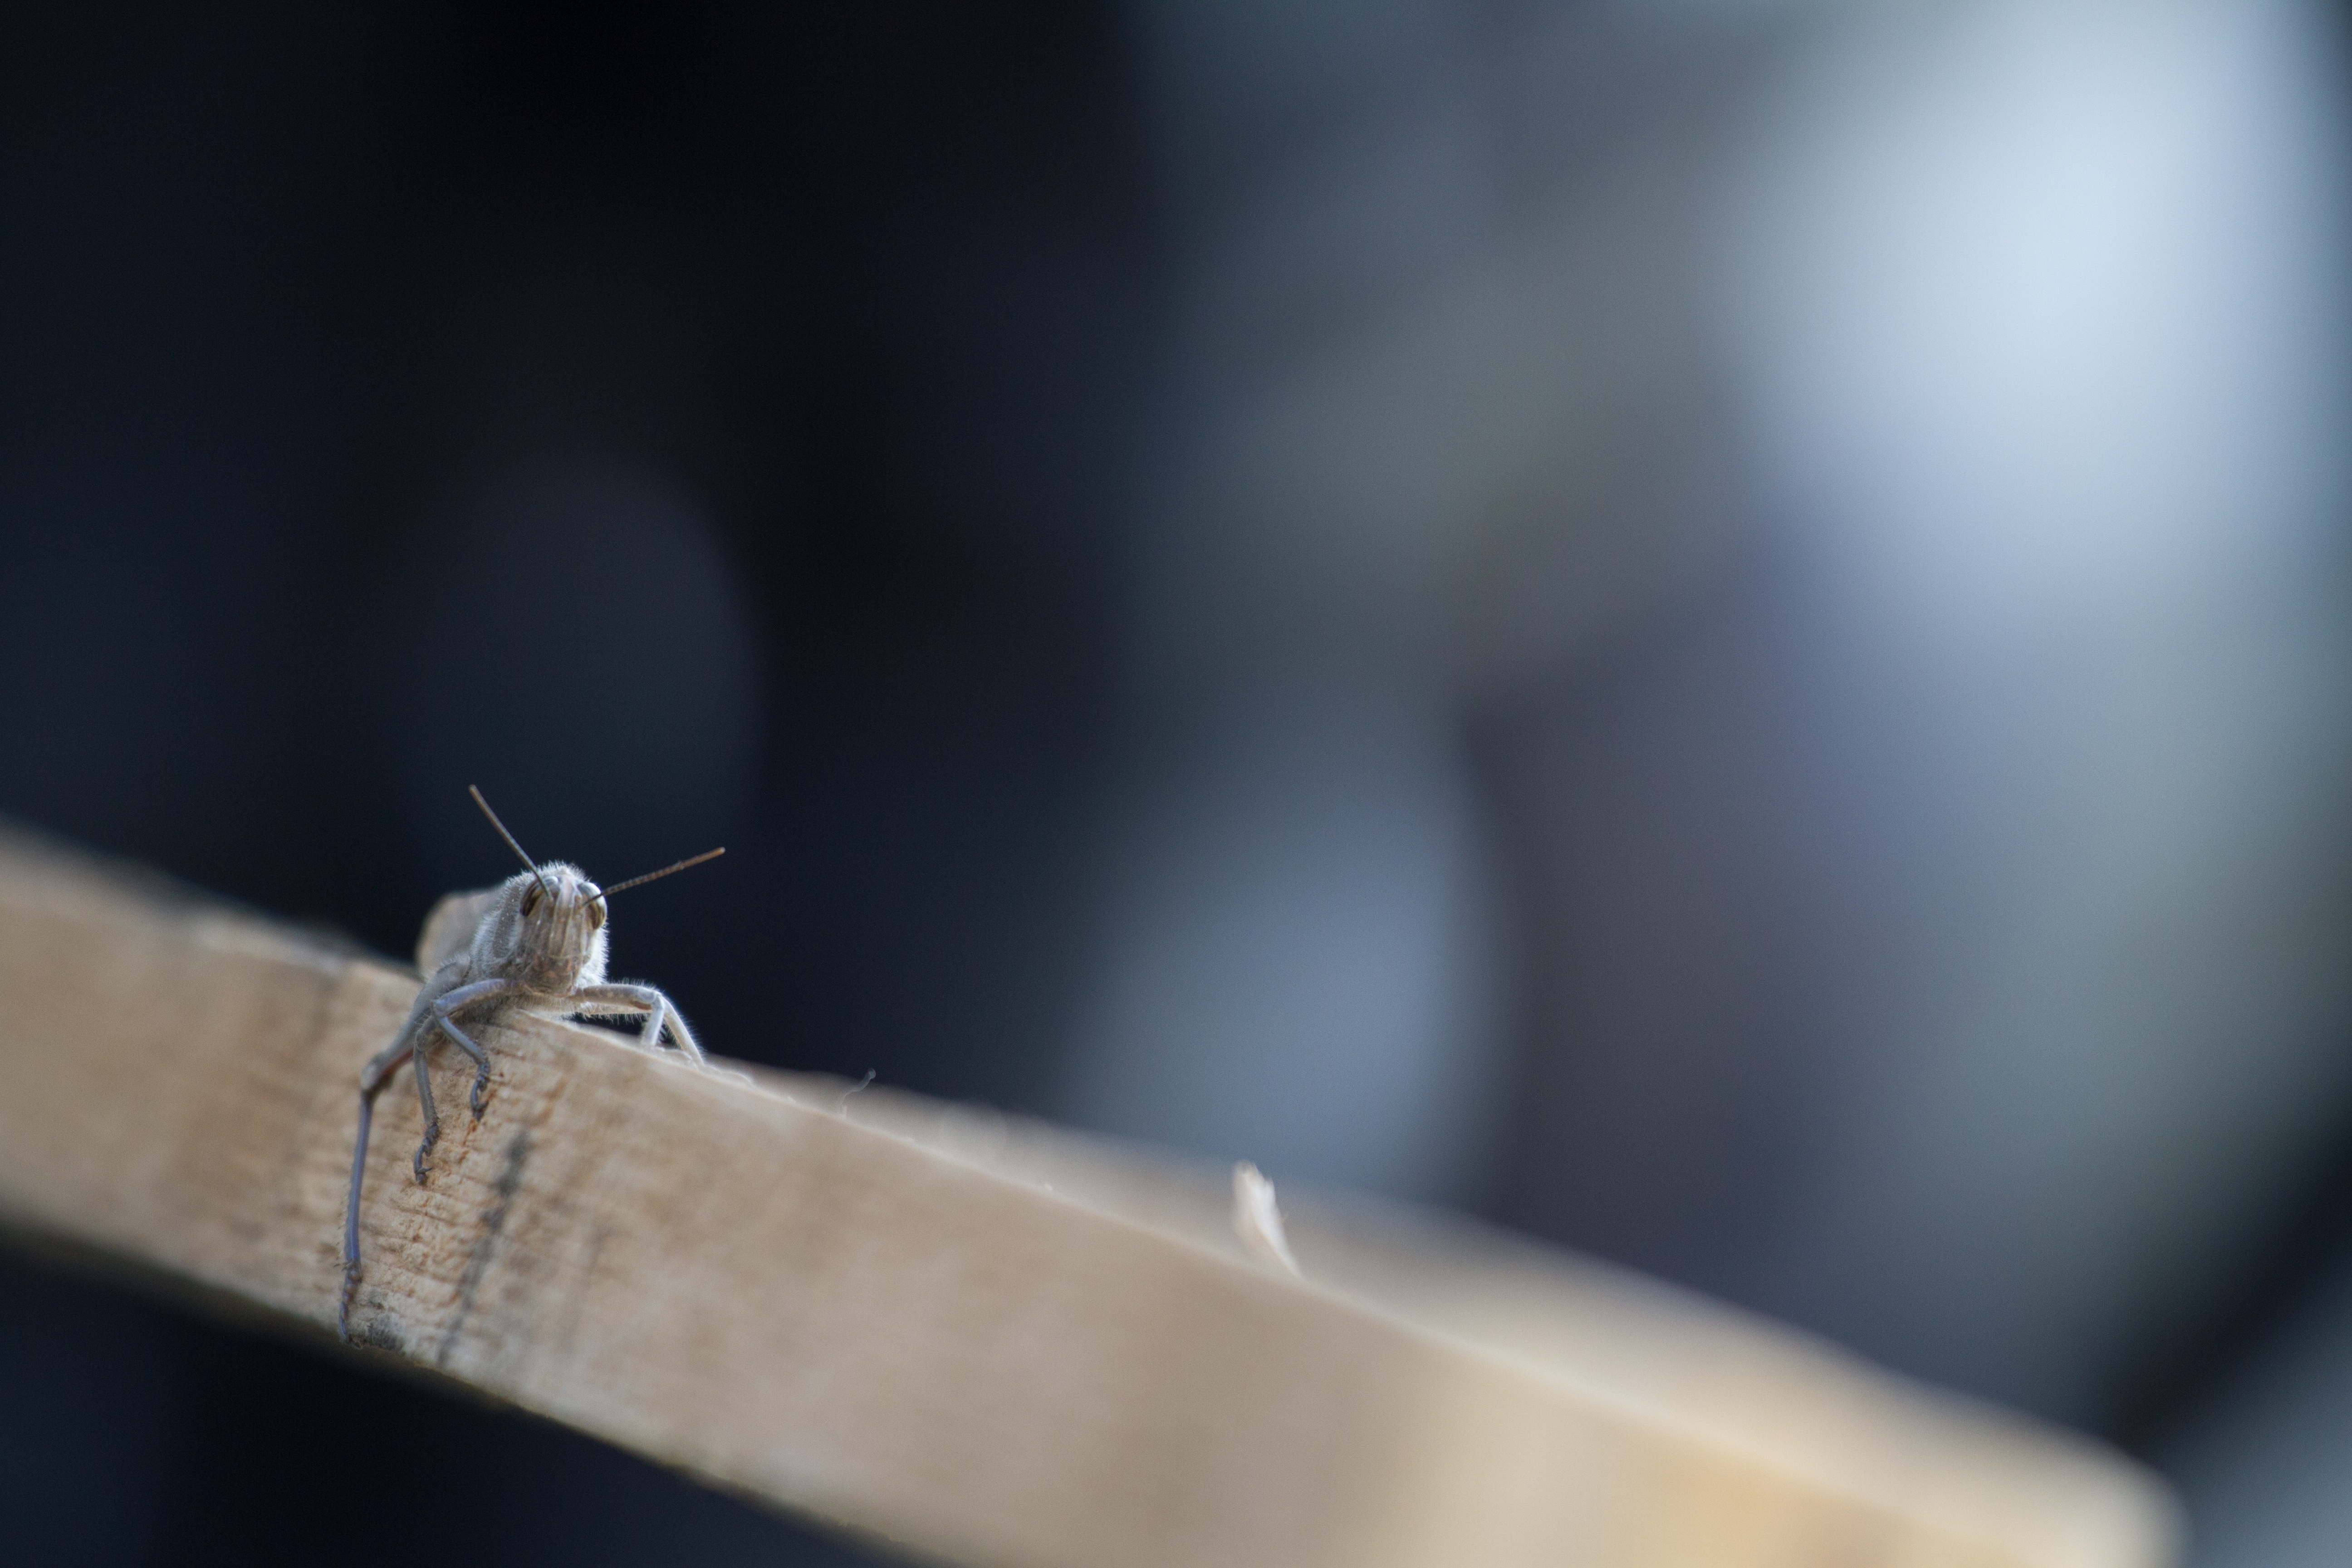
wing, photography, insect, fauna, invertebrate, close up, macro photography